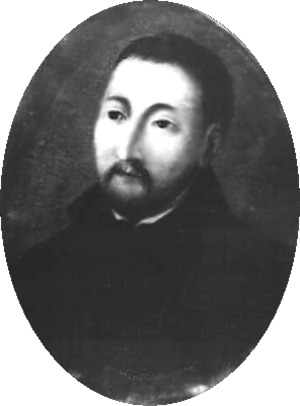
Jakub Wujek, né en 1541 à Wągrowiec et décédé le 27 juillet 1597 à Cracovie était un prêtre jésuite polonais, écrivain et bibliste. Il est surtout connu pour sa traduction de la Bible en polonais - la 'Bible de Wujek' -, une œuvre qui fit autorité jusqu’au milieu du XXᵉ siècle.